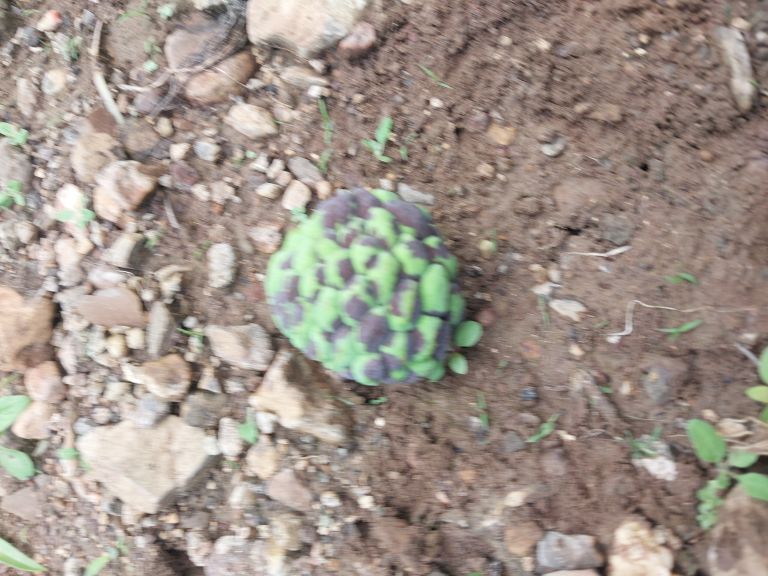
Disease label: Diplodia Rot